Flensing

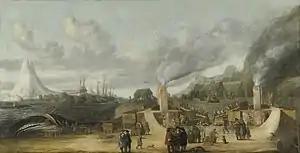
"Smeerenburg". A whale (left foreground) is being flensed. Painting by Cornelis de Man (1639).

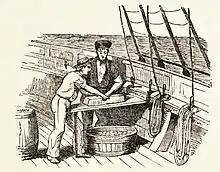
Mincing blubber

In Spitsbergen, in the first half of the 17th century, the processing of whales was primarily done ashore. Where the whale was flensed differed between the English and Dutch. The English brought the whale to the stern of the ship, where men in a boat cut strips of blubber from the whale's back. These were tied together and rowed ashore, where they were cut into smaller pieces to be boiled into oil in large copper kettles (trypots). The Dutch eschewed this system, bringing the whales into the shallows at high-tide and flensing them at low-tide. This latter method proved much less time-consuming and more effective. Both parties only cut off the blubber and the head, leaving the rest of the carcass to polar bears and sea birds.